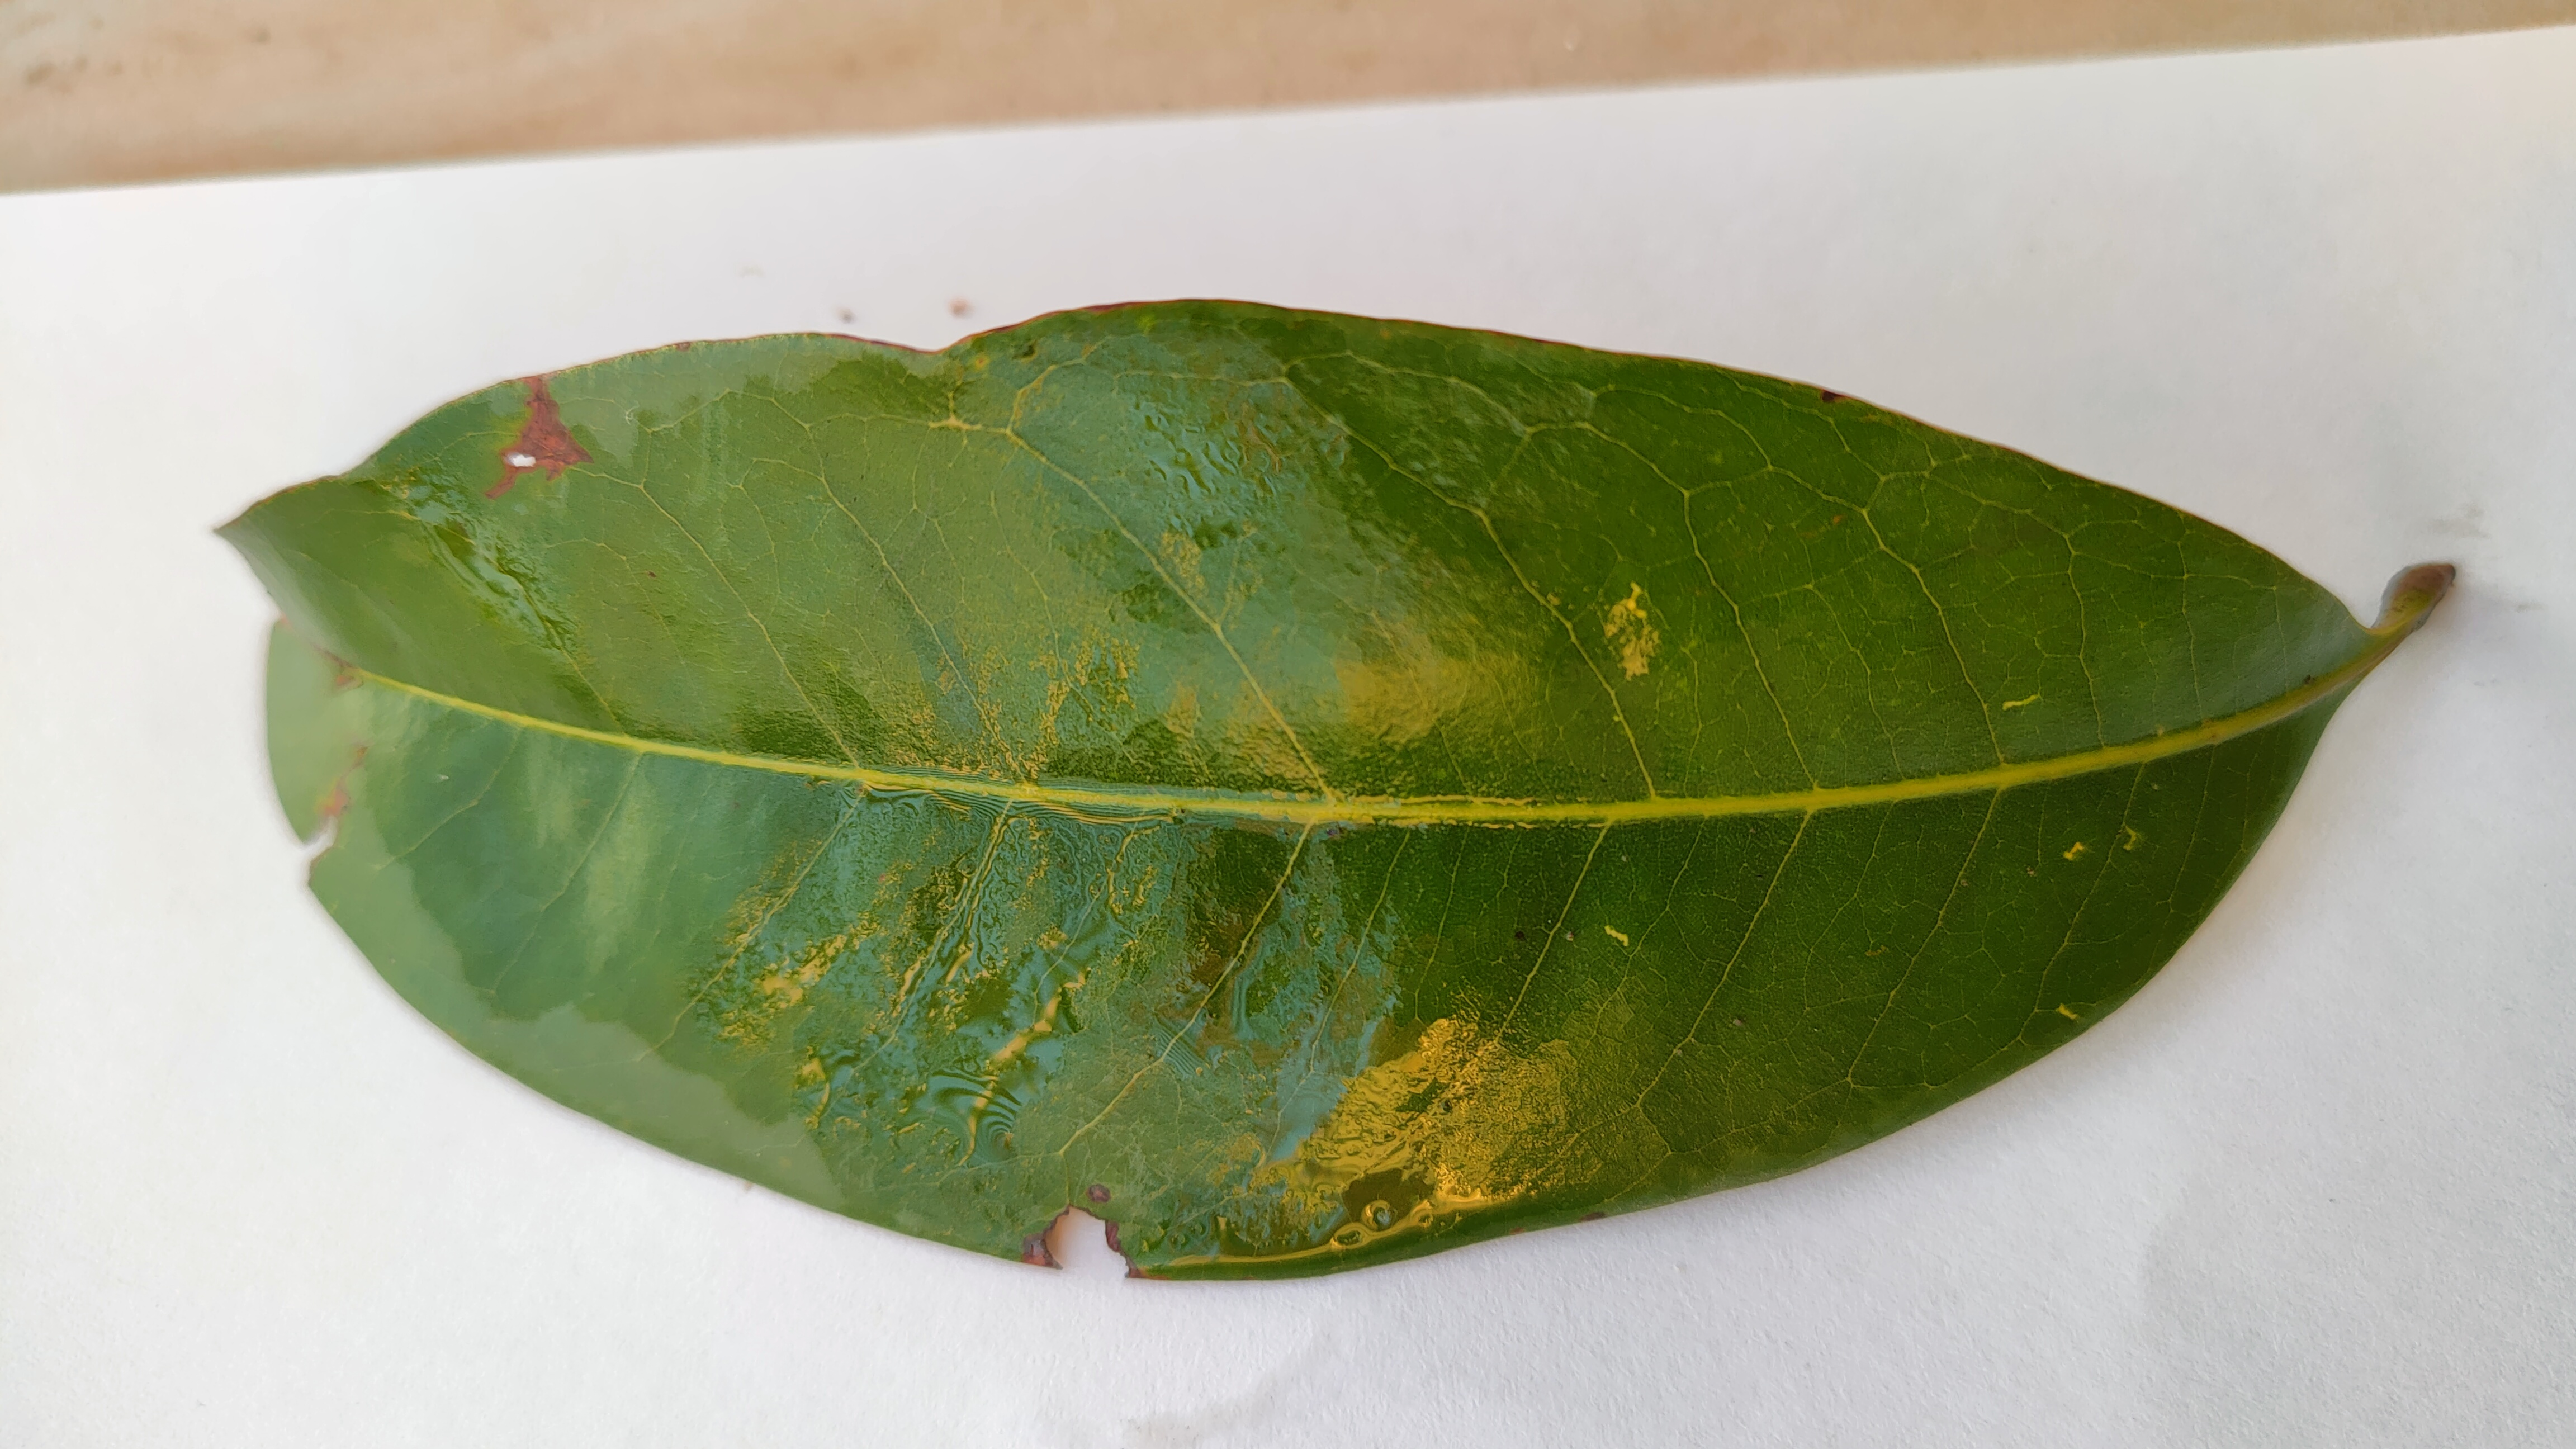
Leaf variety: Lychee